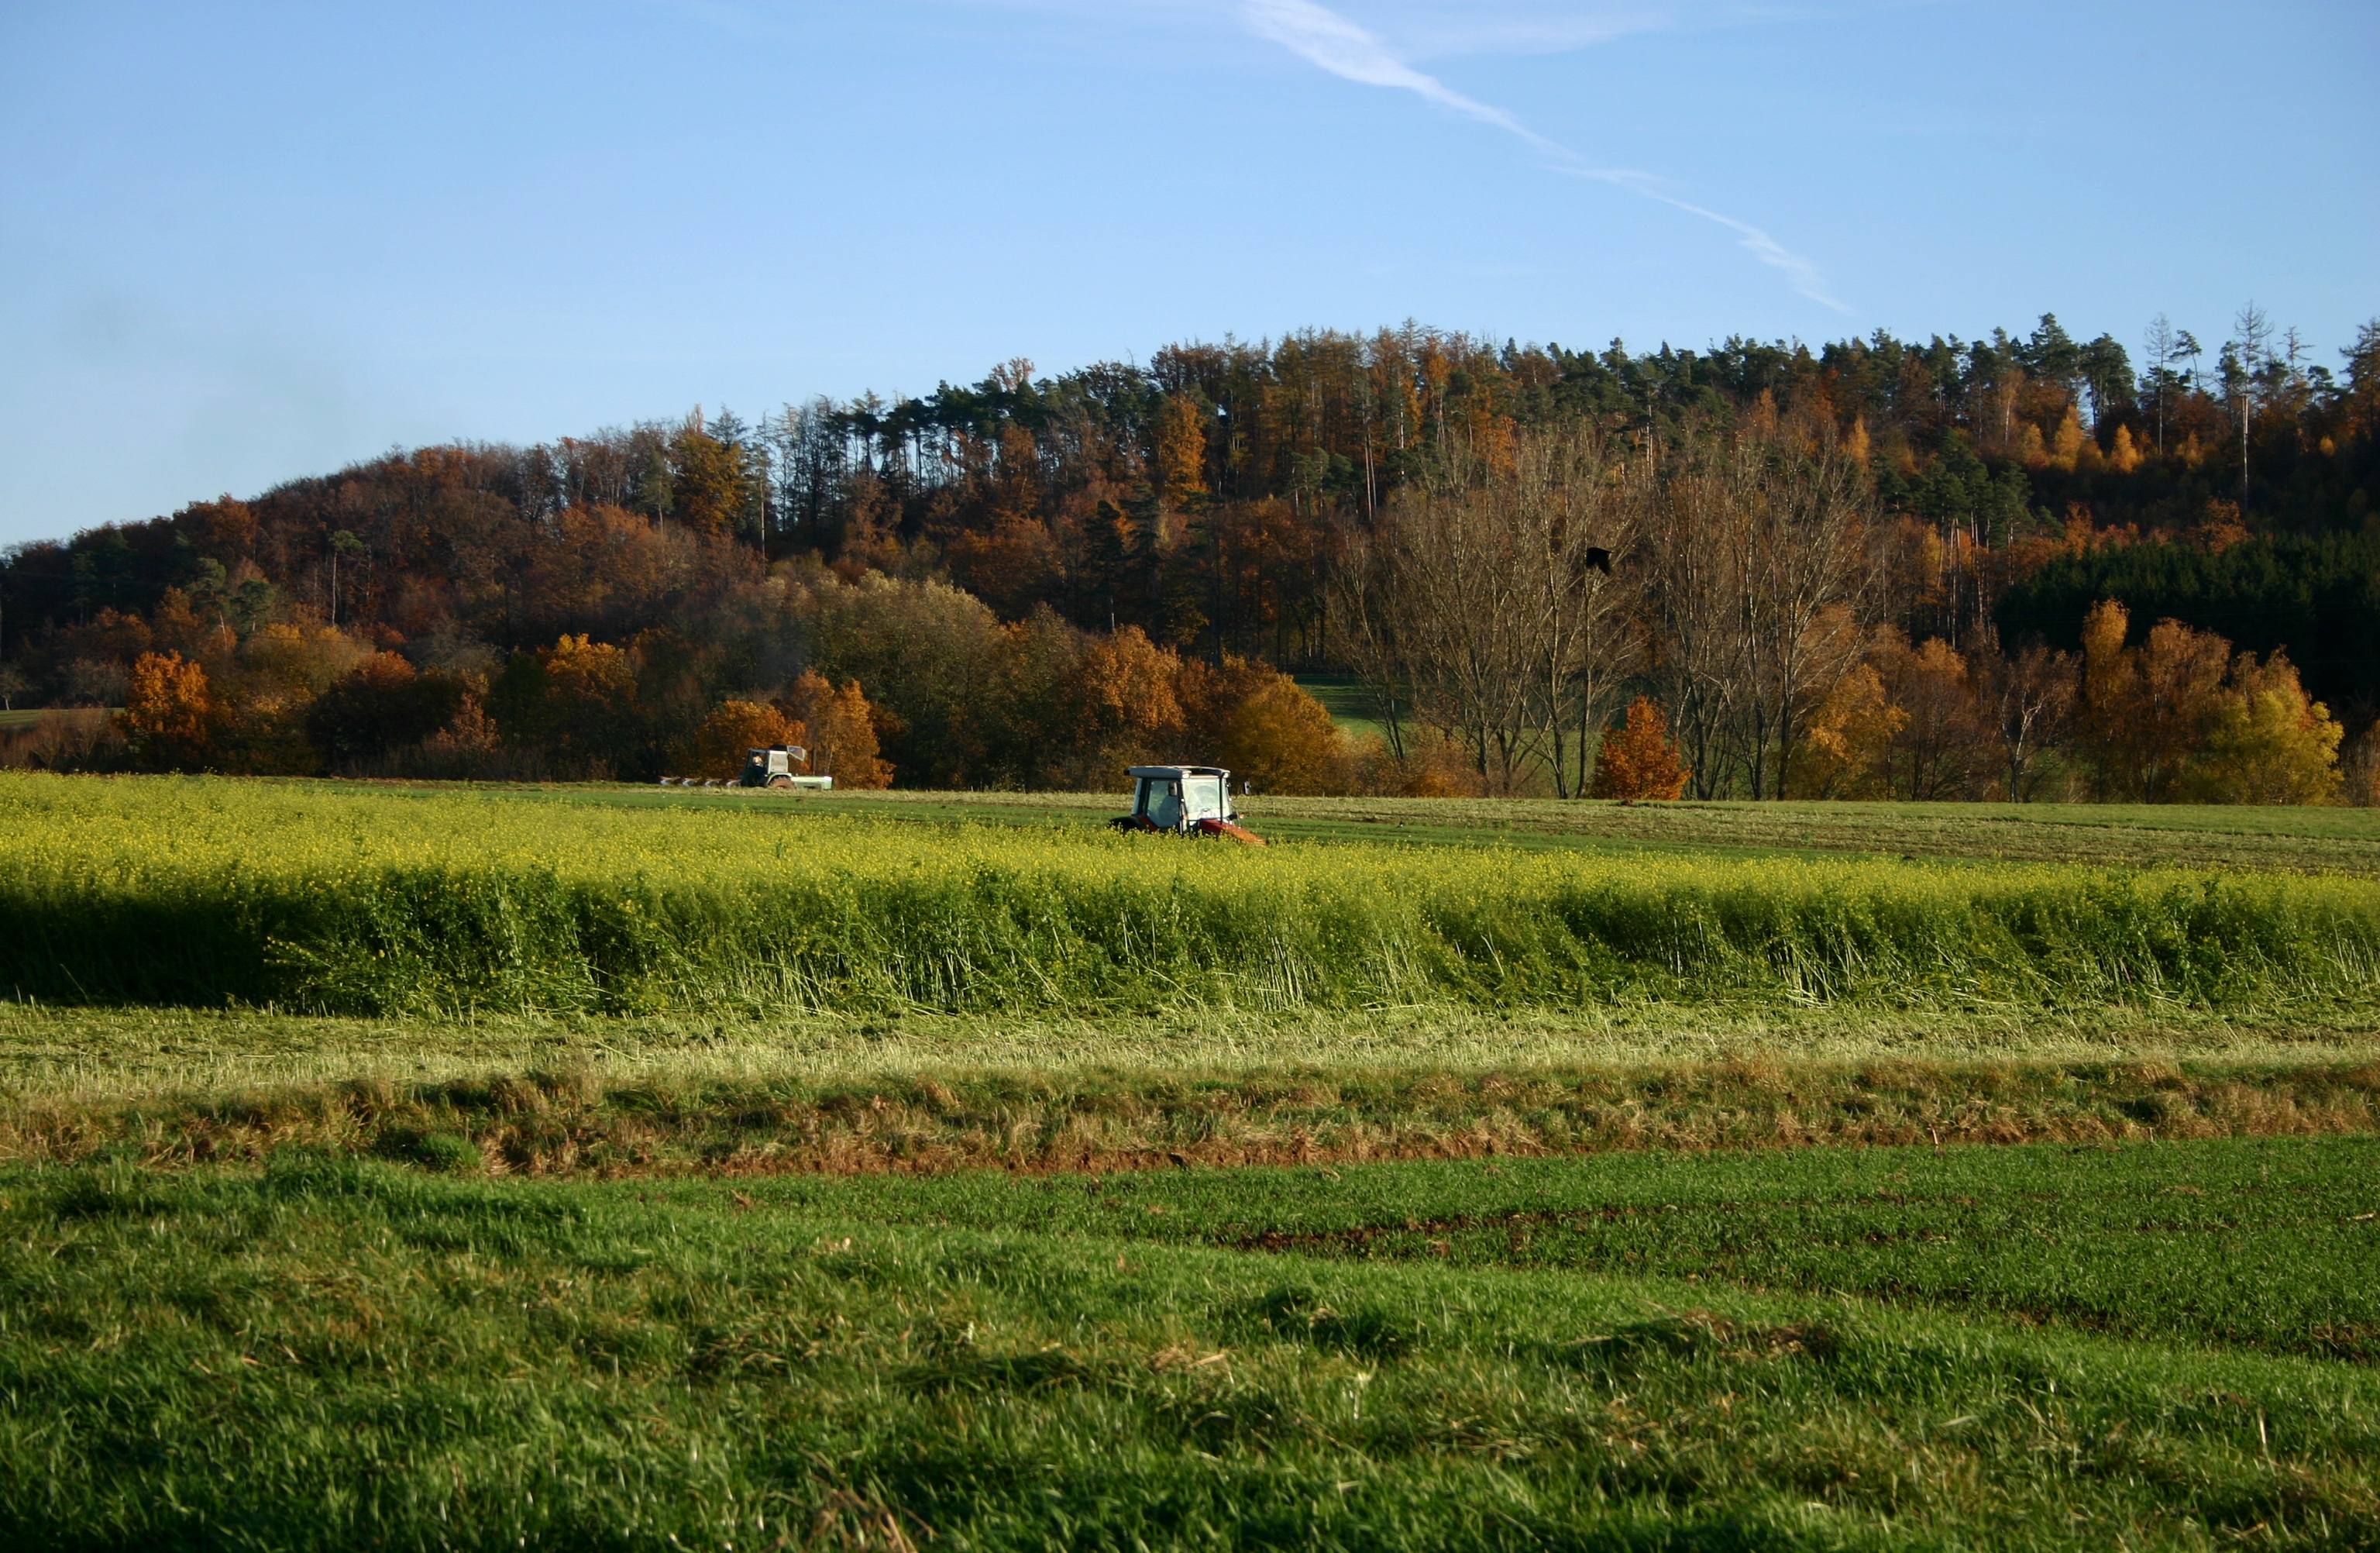
landscape, tree, nature, forest, grass, marsh, wilderness, mountain, plant, tractor, field, farm, lawn, meadow, prairie, hill, rural, harvest, pasture, autumn, colorful, agriculture, plain, grassland, wetland, plateau, habitat, ecosystem, bauer, arable, rural area, southern germany, baden wurttemberg, natural environment, geographical feature, grass family